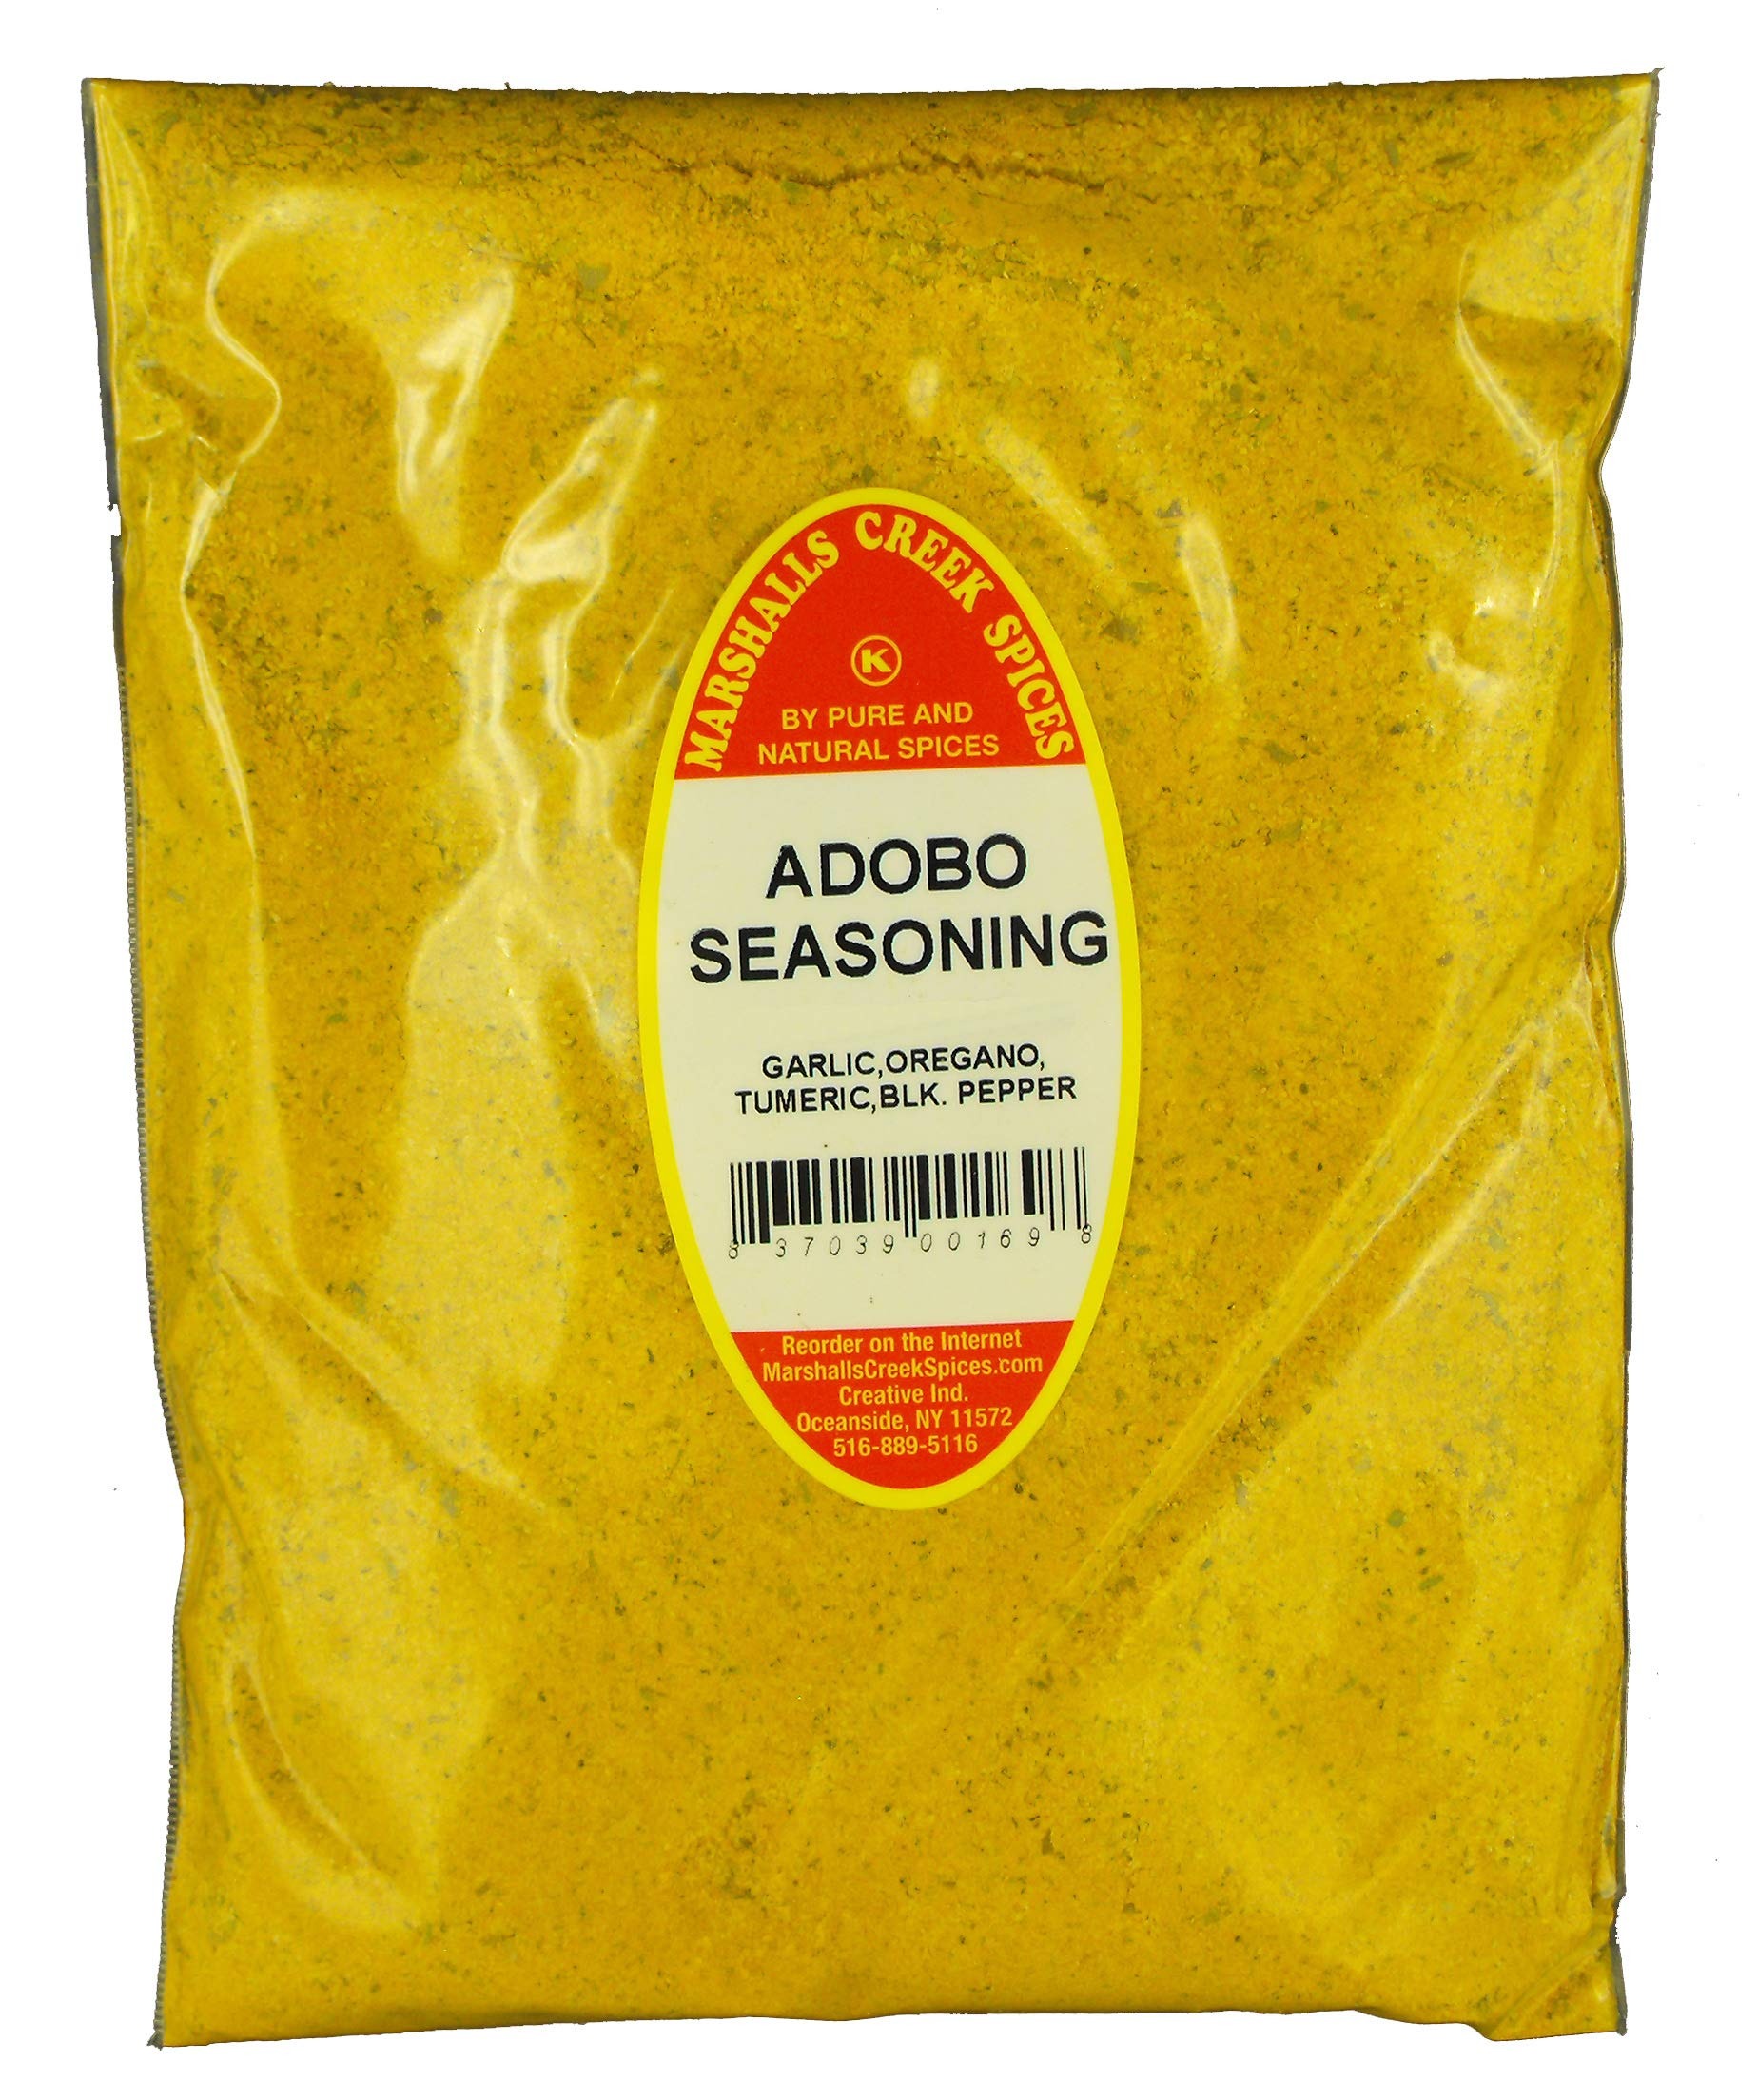
Item Name: Marshall’s Creek Spices Refill Pouch No Salt Adobo Seasoning, XL, 22 Ounce
Bullet Point 1: Packed fresh weekly; XL size pouch
Bullet Point 2: No fillers
Bullet Point 3: No MSG
Bullet Point 4: All natural
Bullet Point 5: Ingredients: garlic, oregano, turmeric and black pepper
Value: 22.0
Unit: oz

Price: 23.46